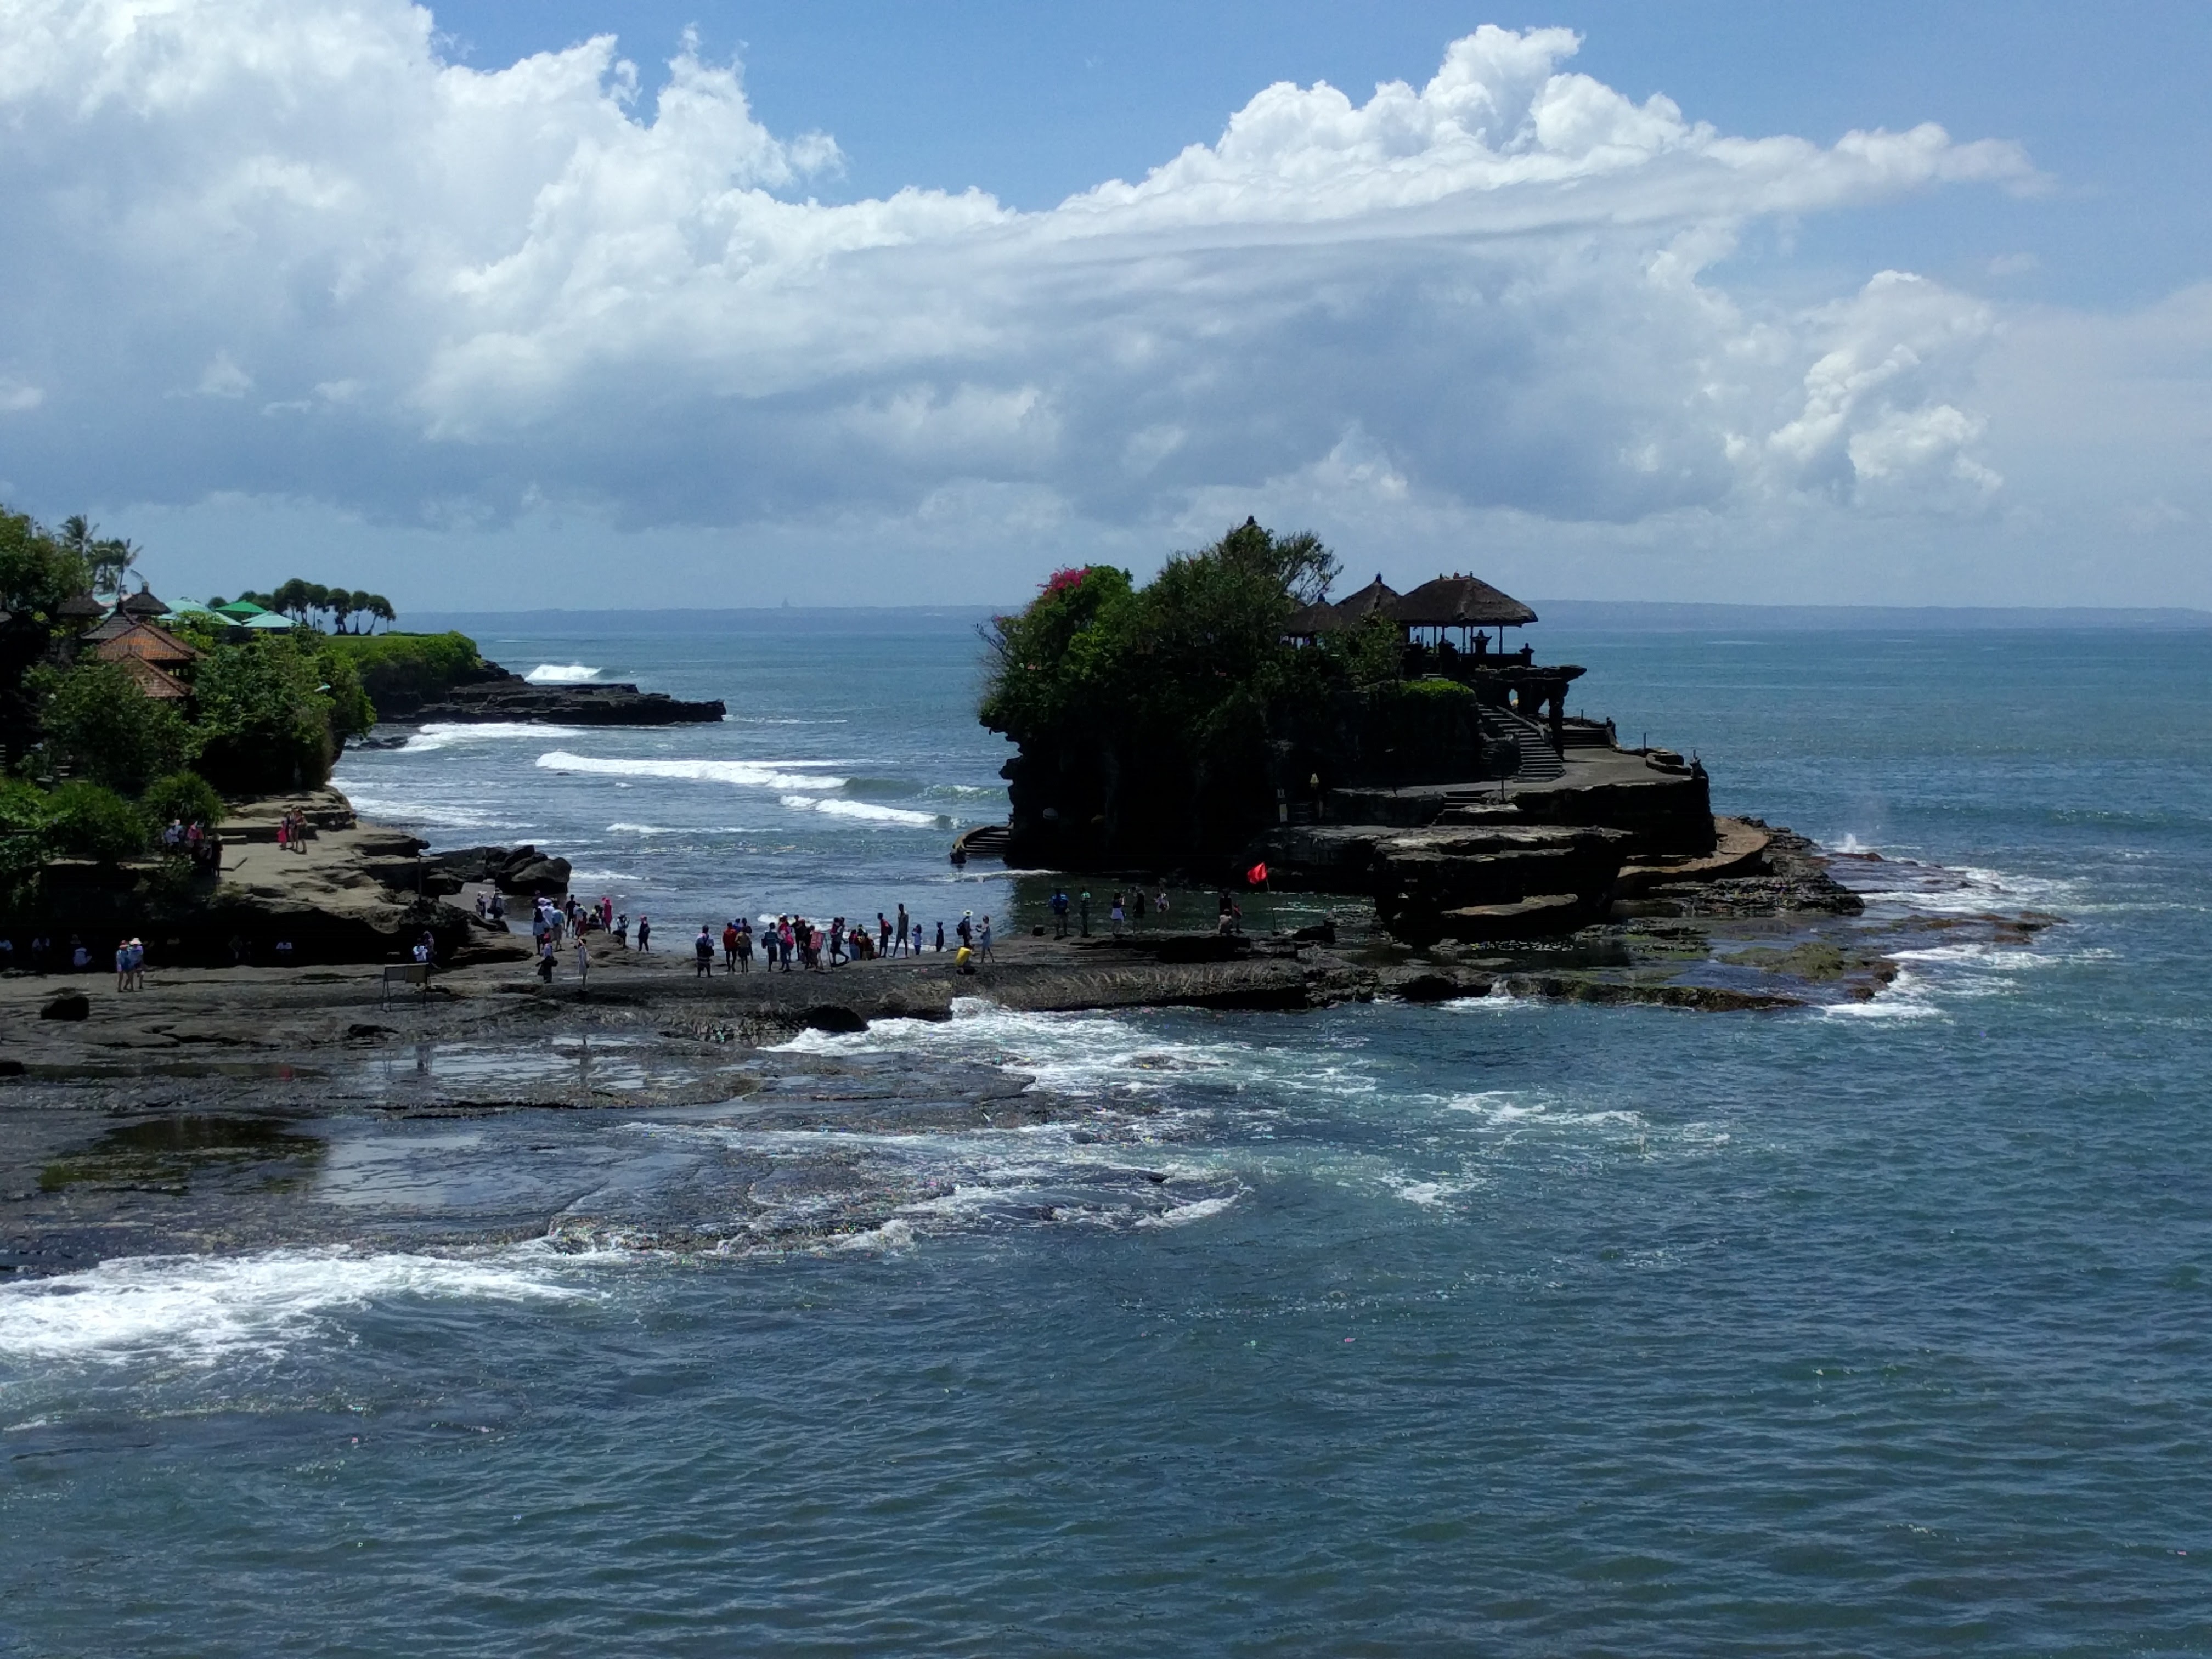
beach, sea, coast, ocean, horizon, shore, wave, vacation, cliff, cove, vehicle, bay, island, terrain, body of water, temple, boating, archipelago, caribbean, indonesia, watercraft, cape, bali, islet, landform, passenger ship, balinese, wind wave